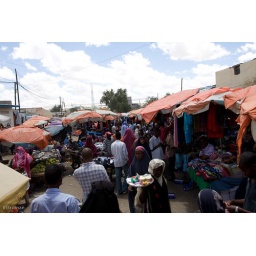
The central market in Hargeisa. I think we were the only white people there.